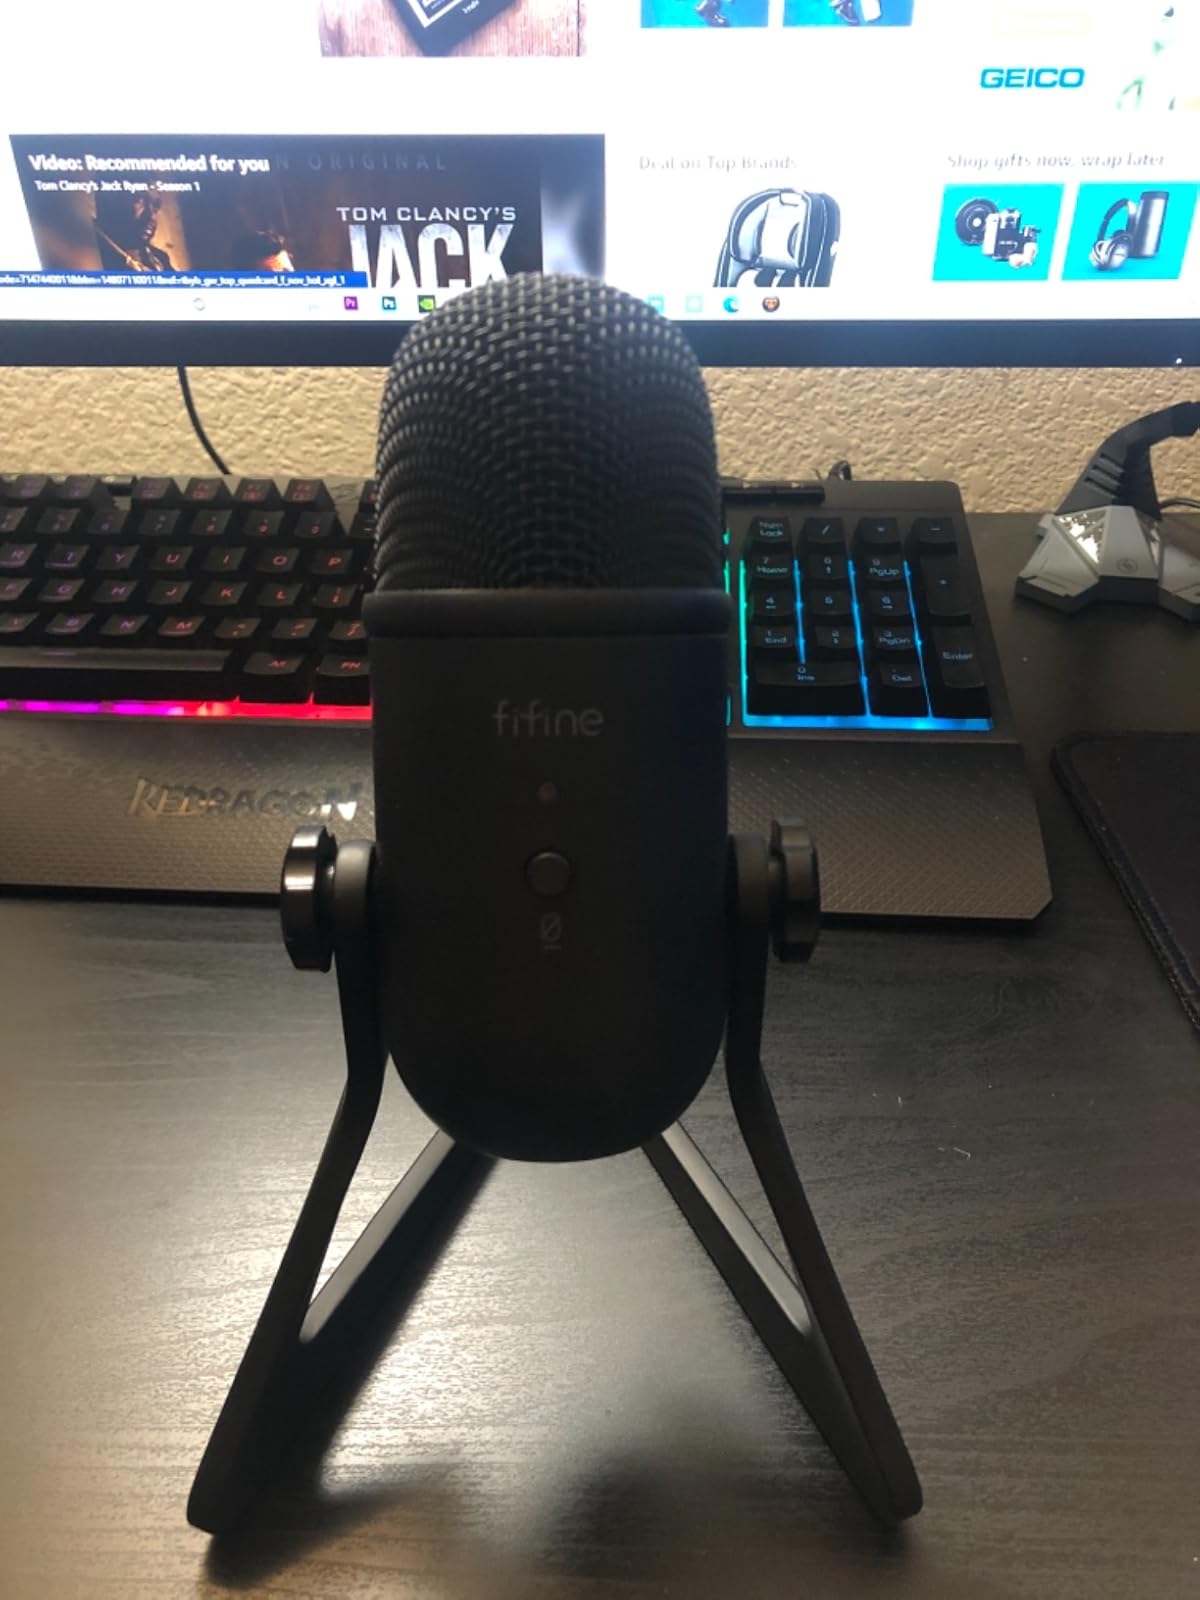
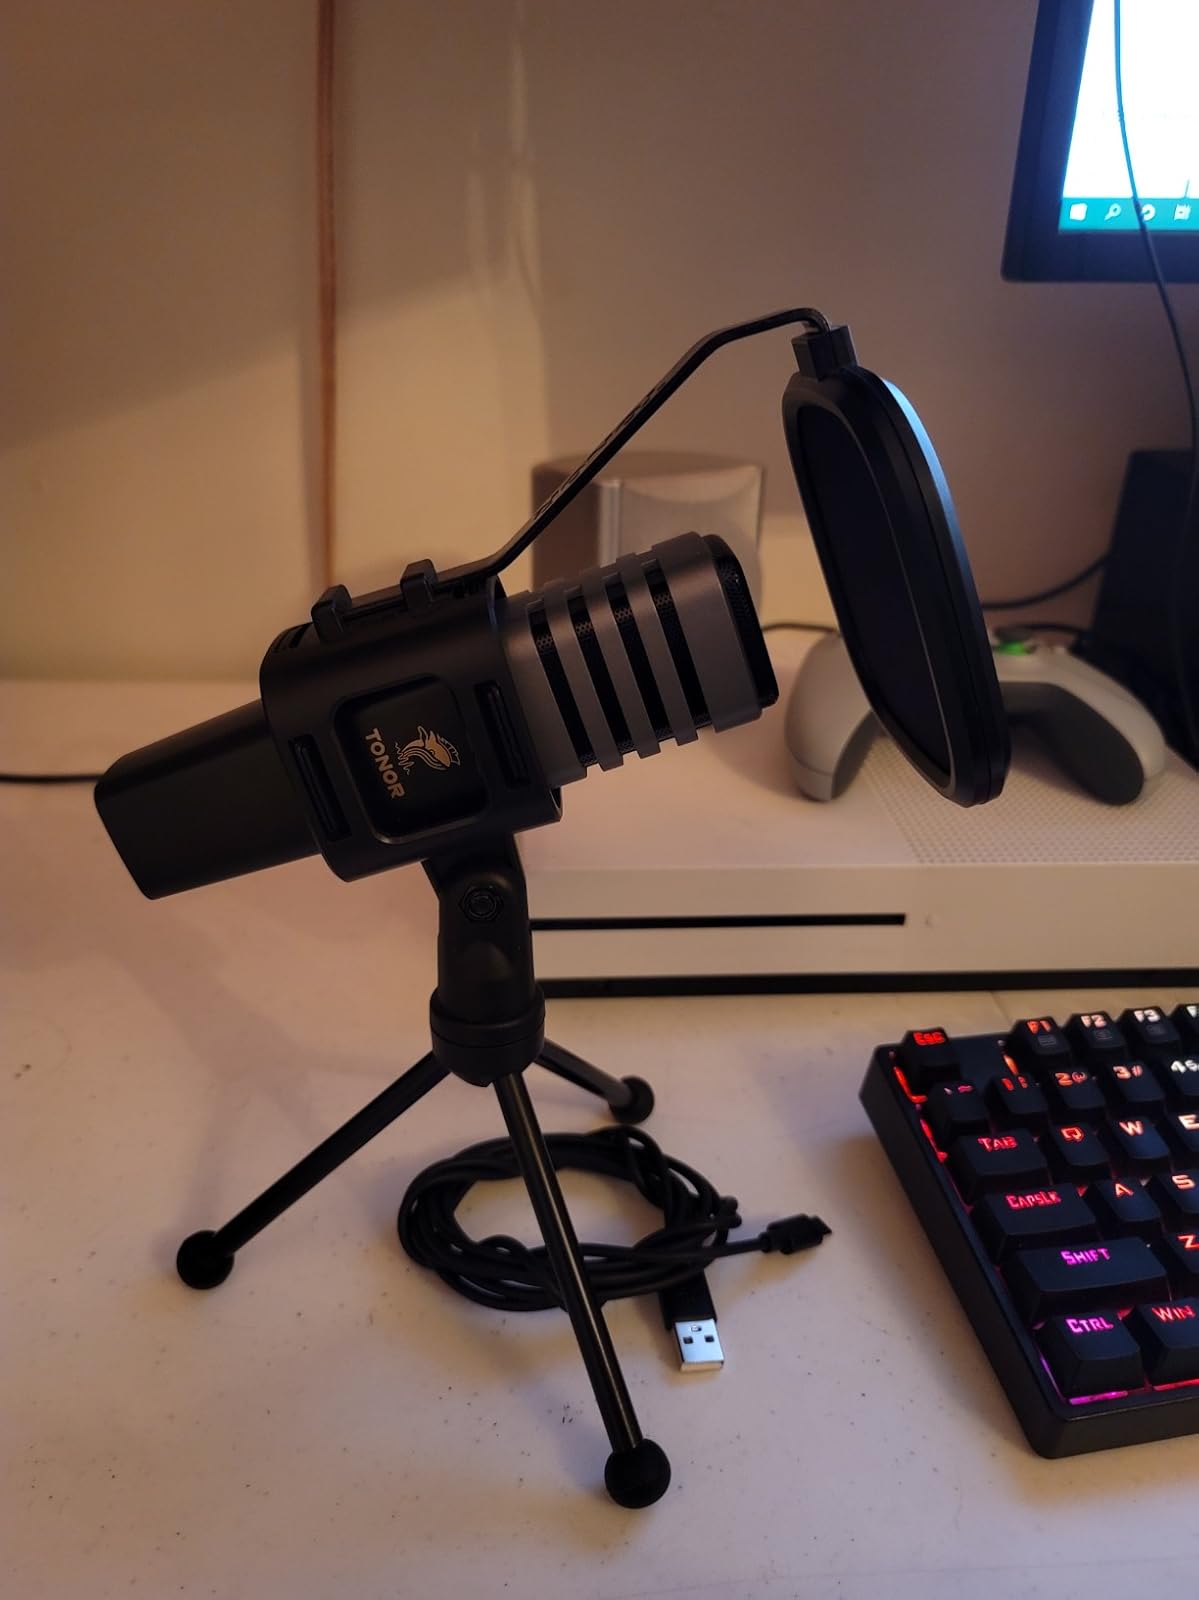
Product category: microphone
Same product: no